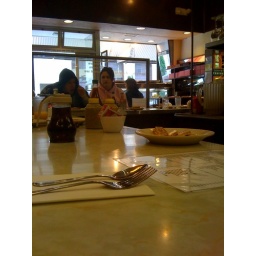
breakfast at the coolest round table bar in SF